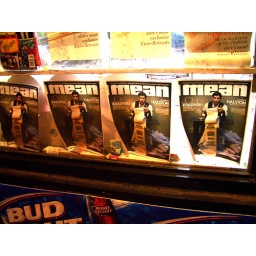
Noticed these in a store window on my way home one night.